Duncan Simpson

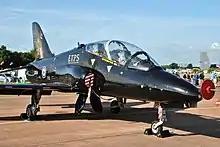
Hawk "XX154" - the first example to fly, in August 1974 at Dunsfold Aerodrome. Seen here at RIAT in July 2015

He married in June 1958 and had two sons, and a daughter. They lived in Guildford, Surrey.